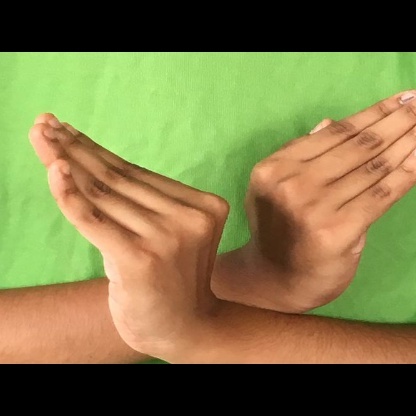
Mudra: Nagabandha